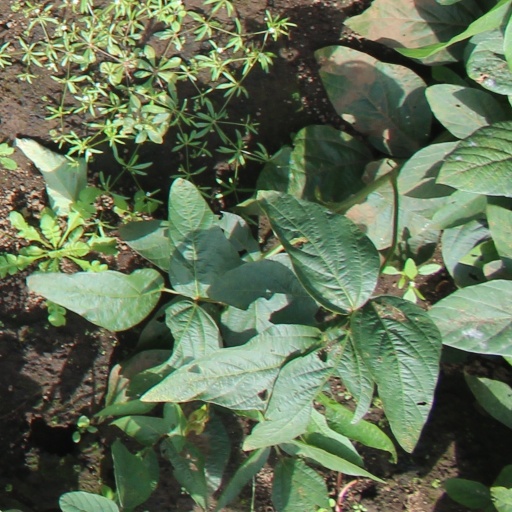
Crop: soybean